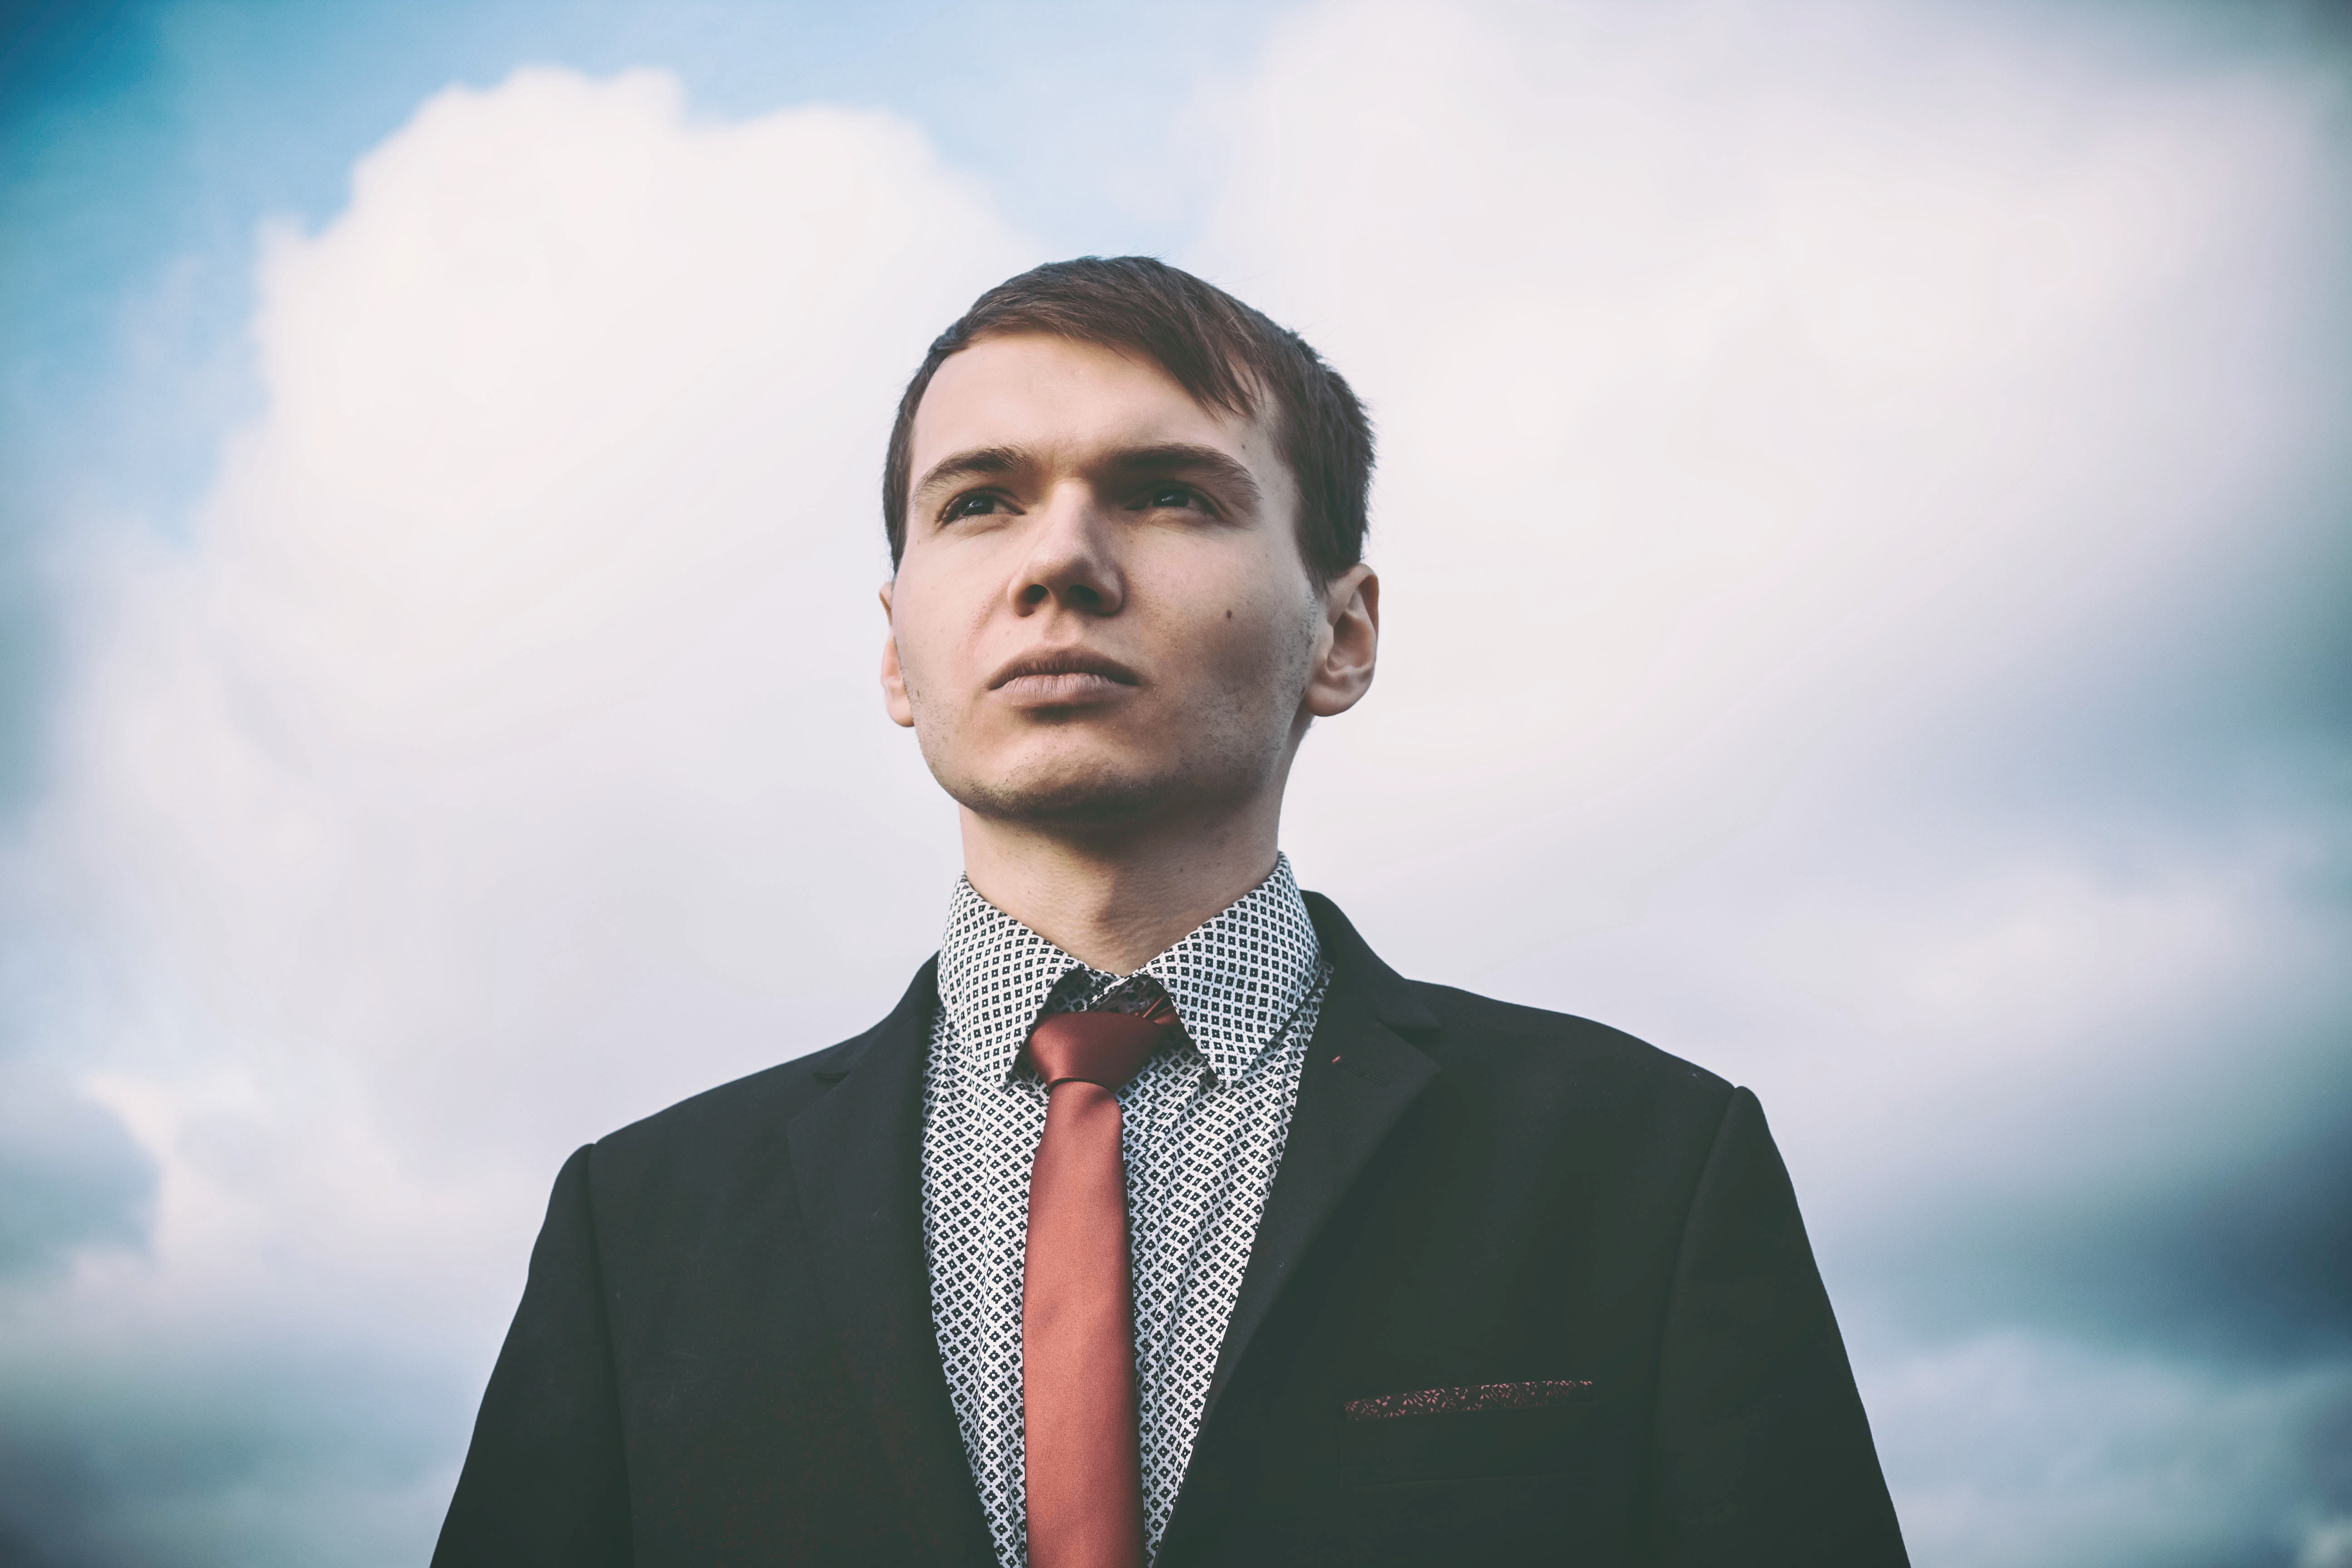
man, person, suit, sky, looking, male, portrait, tie, business, pensive, facial expression, conversation, outdoors, daylight, outfit, leadership, wear, adult, success, low angle shot, confidence, fine looking, businesman